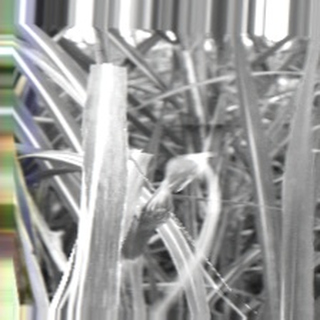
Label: sugarcane_bacterial_blight